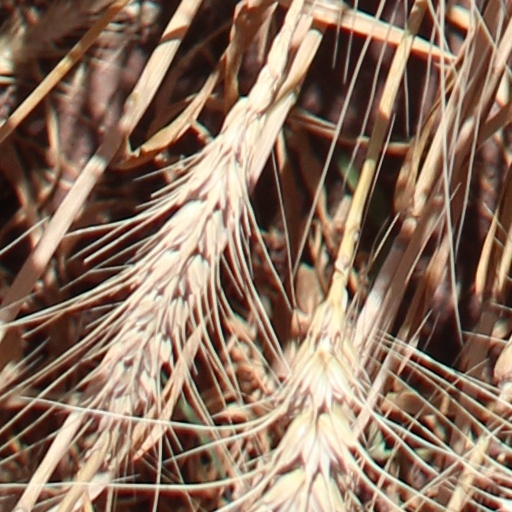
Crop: wheat